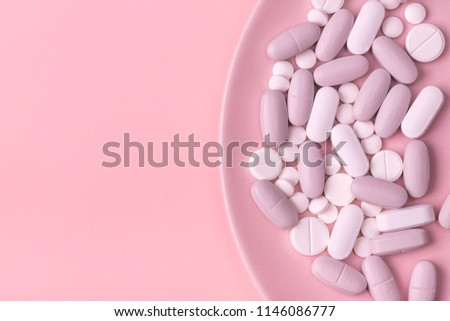
Label: plastic